Degrassi Junior High season 1

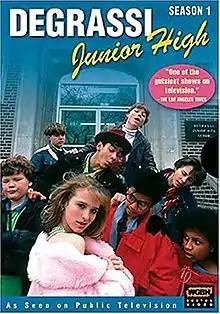
Region 1 DVD cover

The first season of "Degrassi Junior High", a Canadian teen drama television series, aired in Canada from January 18, 1987, to May 3, 1987, consisting of thirteen episodes. The series follows the lives of a group of seventh and eighth grade school children attending the titular school as they face various issues and challenges such as child abuse, homophobia, teenage pregnancy, and body image. Filming for the season began on 8–10 July 1986 in Etobicoke, Ontario and wrapped in the winter of 1986.